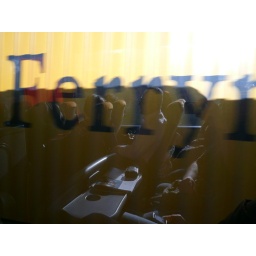
the reflection of the passengers at the window of the bus to Zakynthos.The yellow track which is passing by helps the description of the passengers